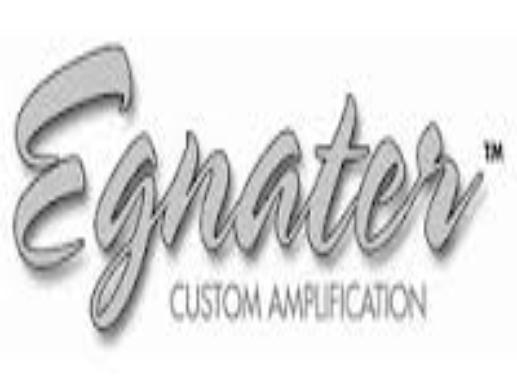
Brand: Egnater
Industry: Electronic